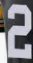
Number: 2